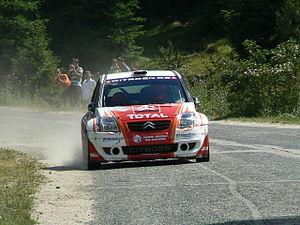
Simon Jean-Joseph né le 9 juin 1969 à Fort-de-France, en Martinique, est un coureur automobile français.
Le rallye de Bulgarie est une épreuve sur asphalte du championnat du monde des rallyes pour la première fois en 2010, s'organisant autour de la station de Borovets.